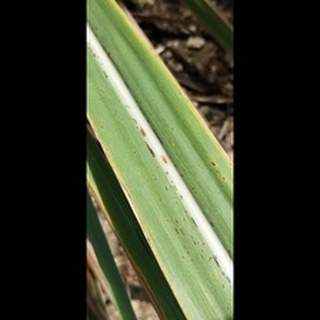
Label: sugarcane_rust